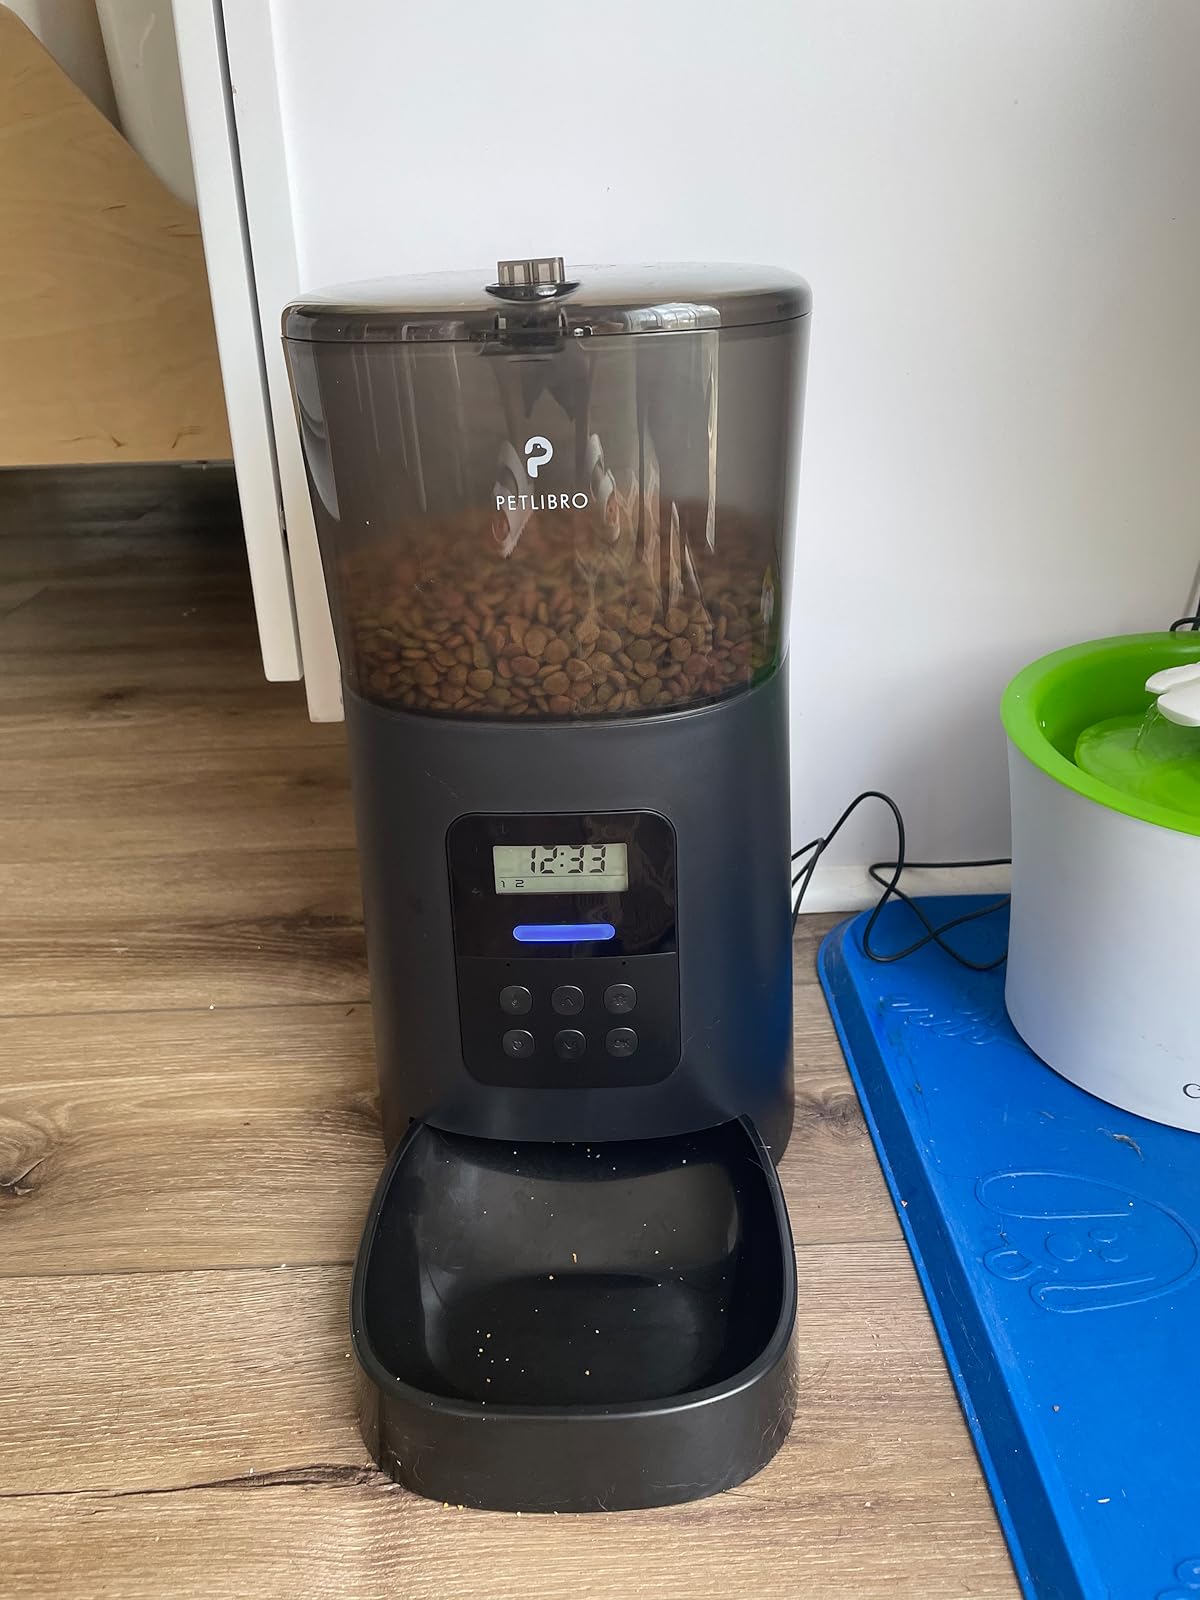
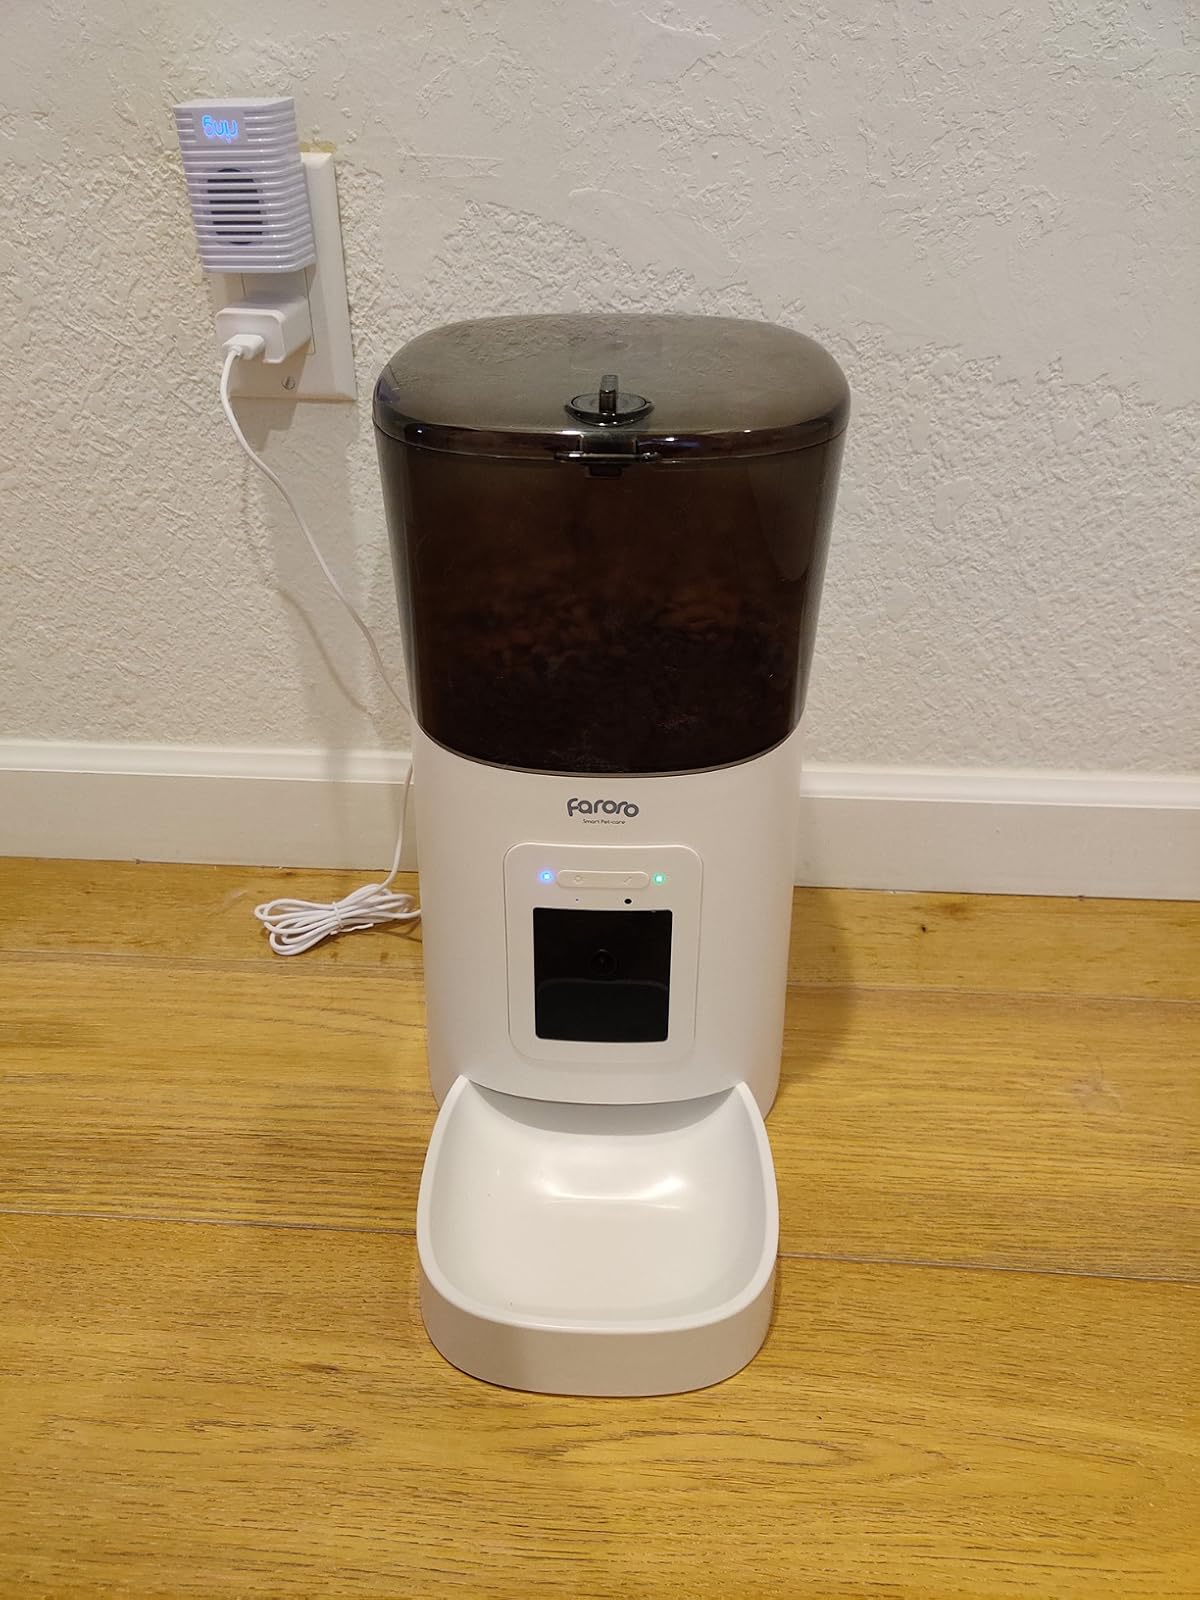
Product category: items_feeder
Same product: no